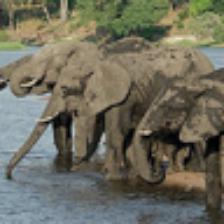
Label: NonHuman